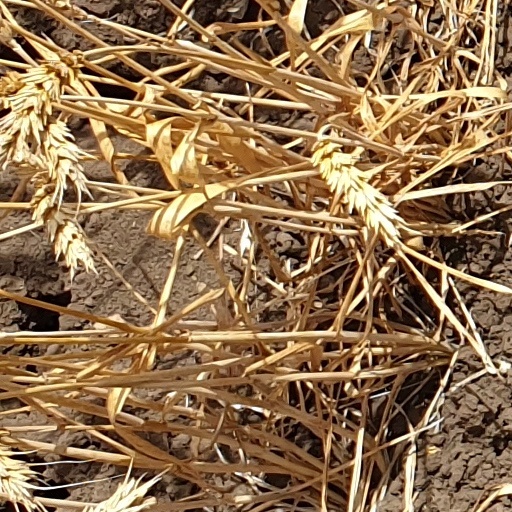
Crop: wheat